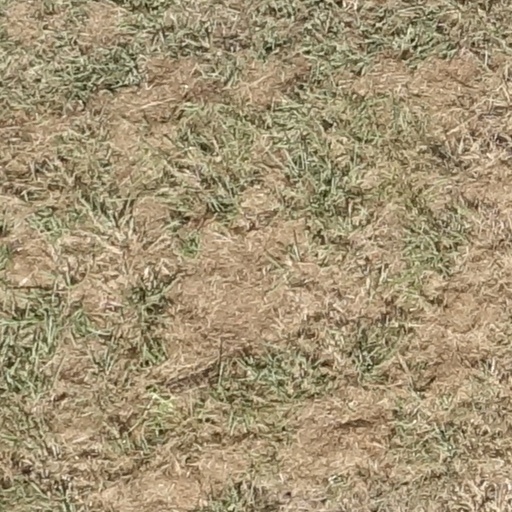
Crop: sorghum